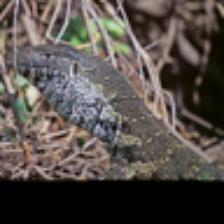
Label: NonHuman